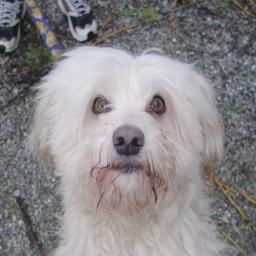
Animal: dogs